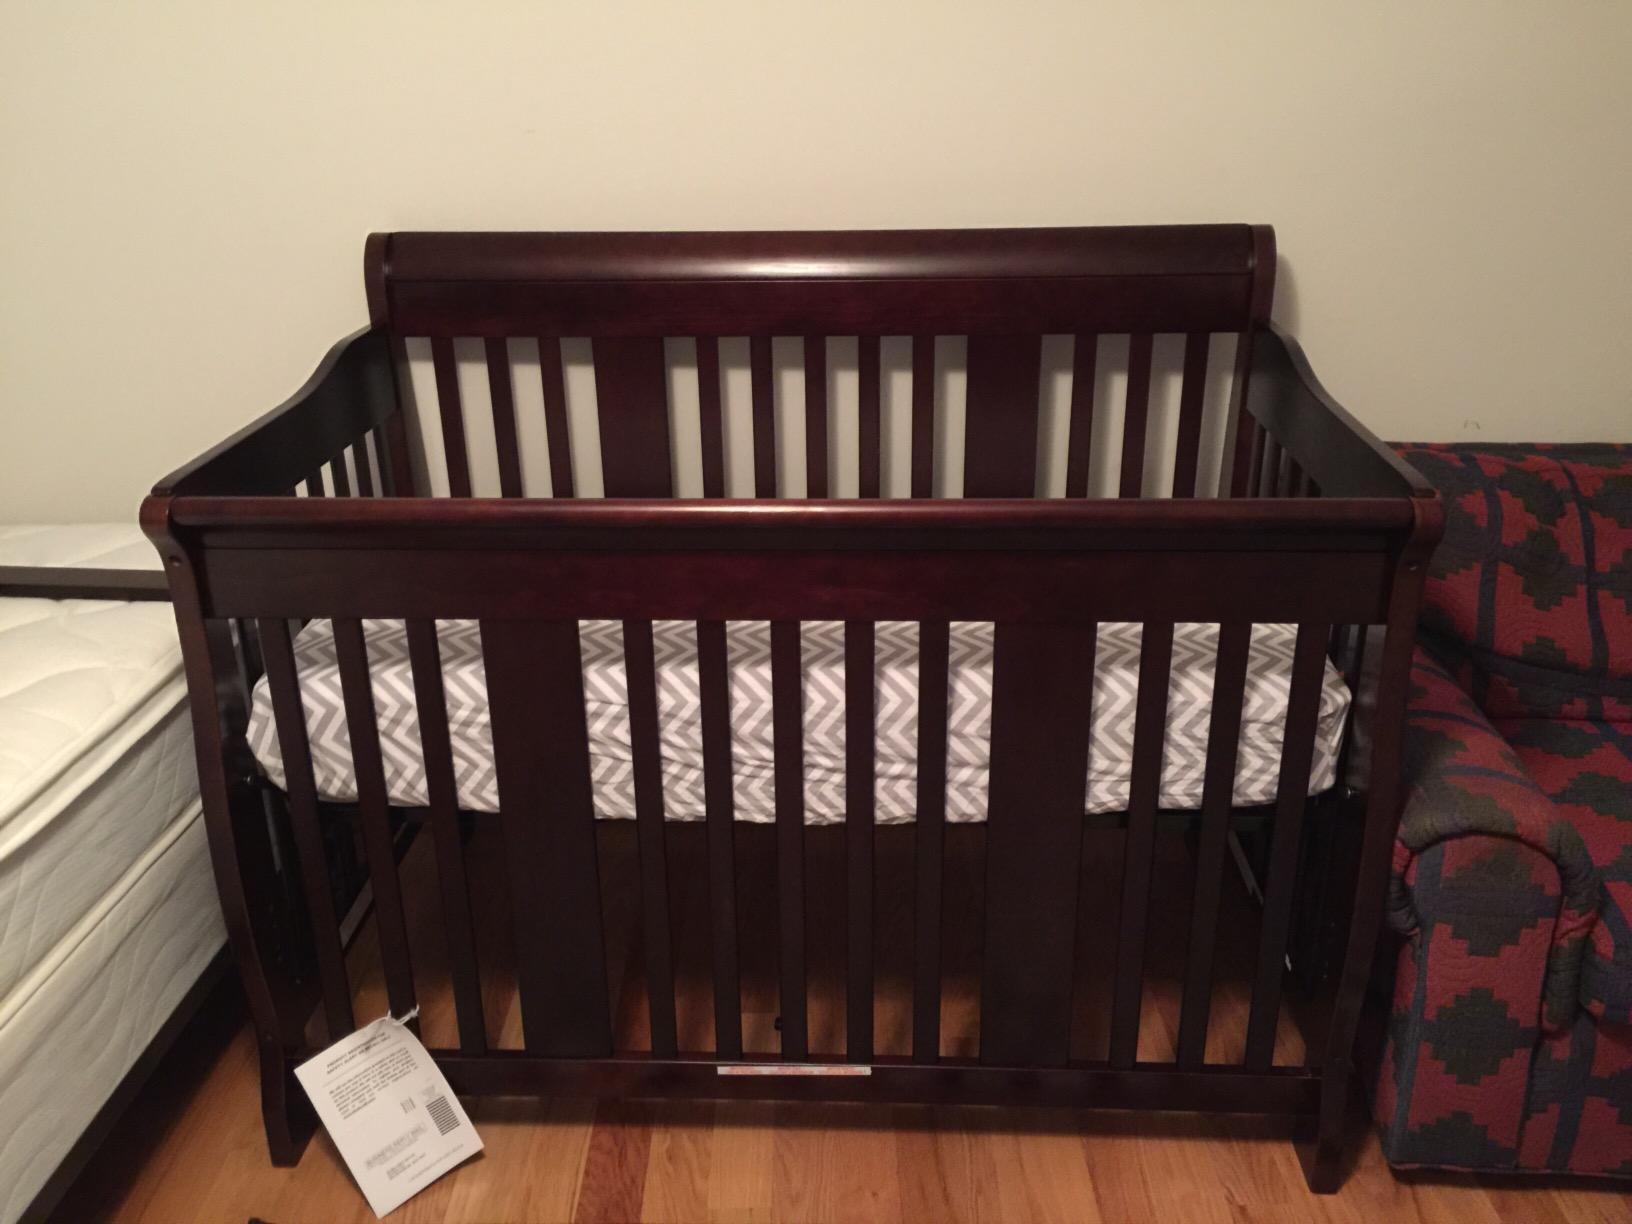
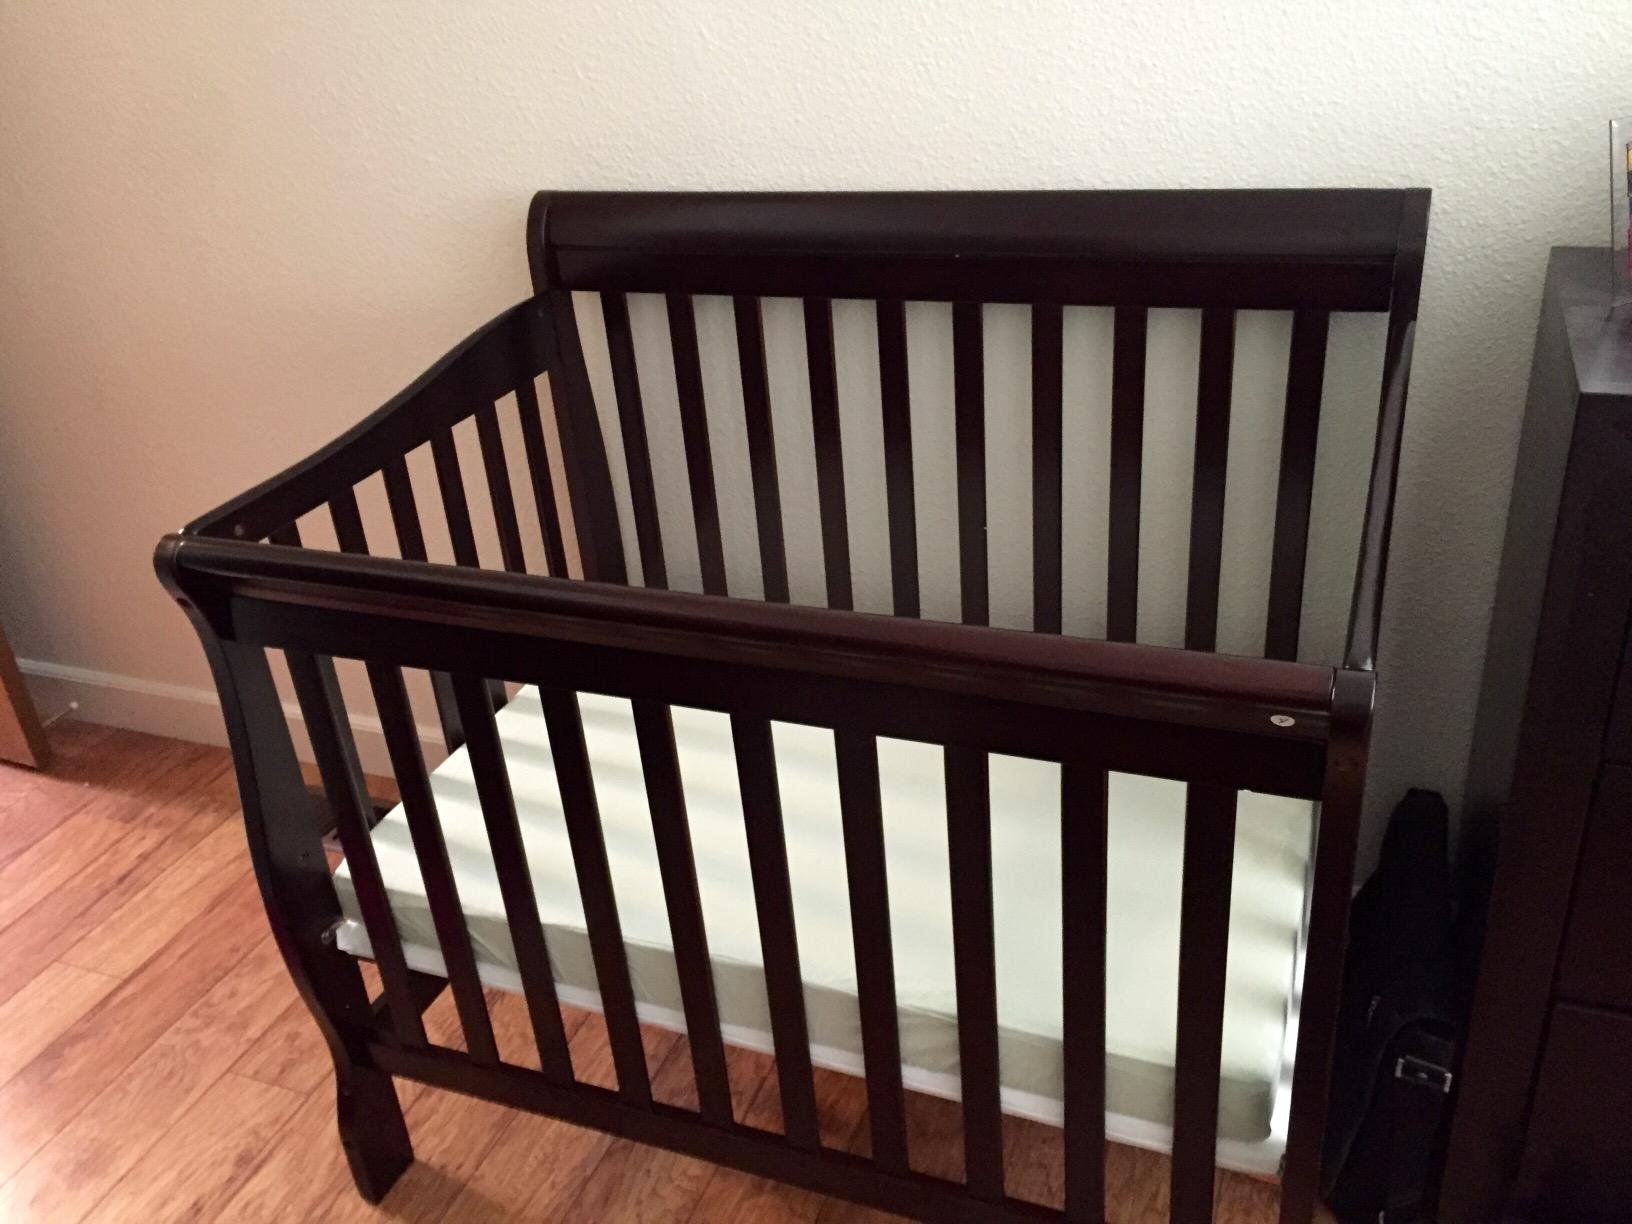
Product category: products_crib
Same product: no